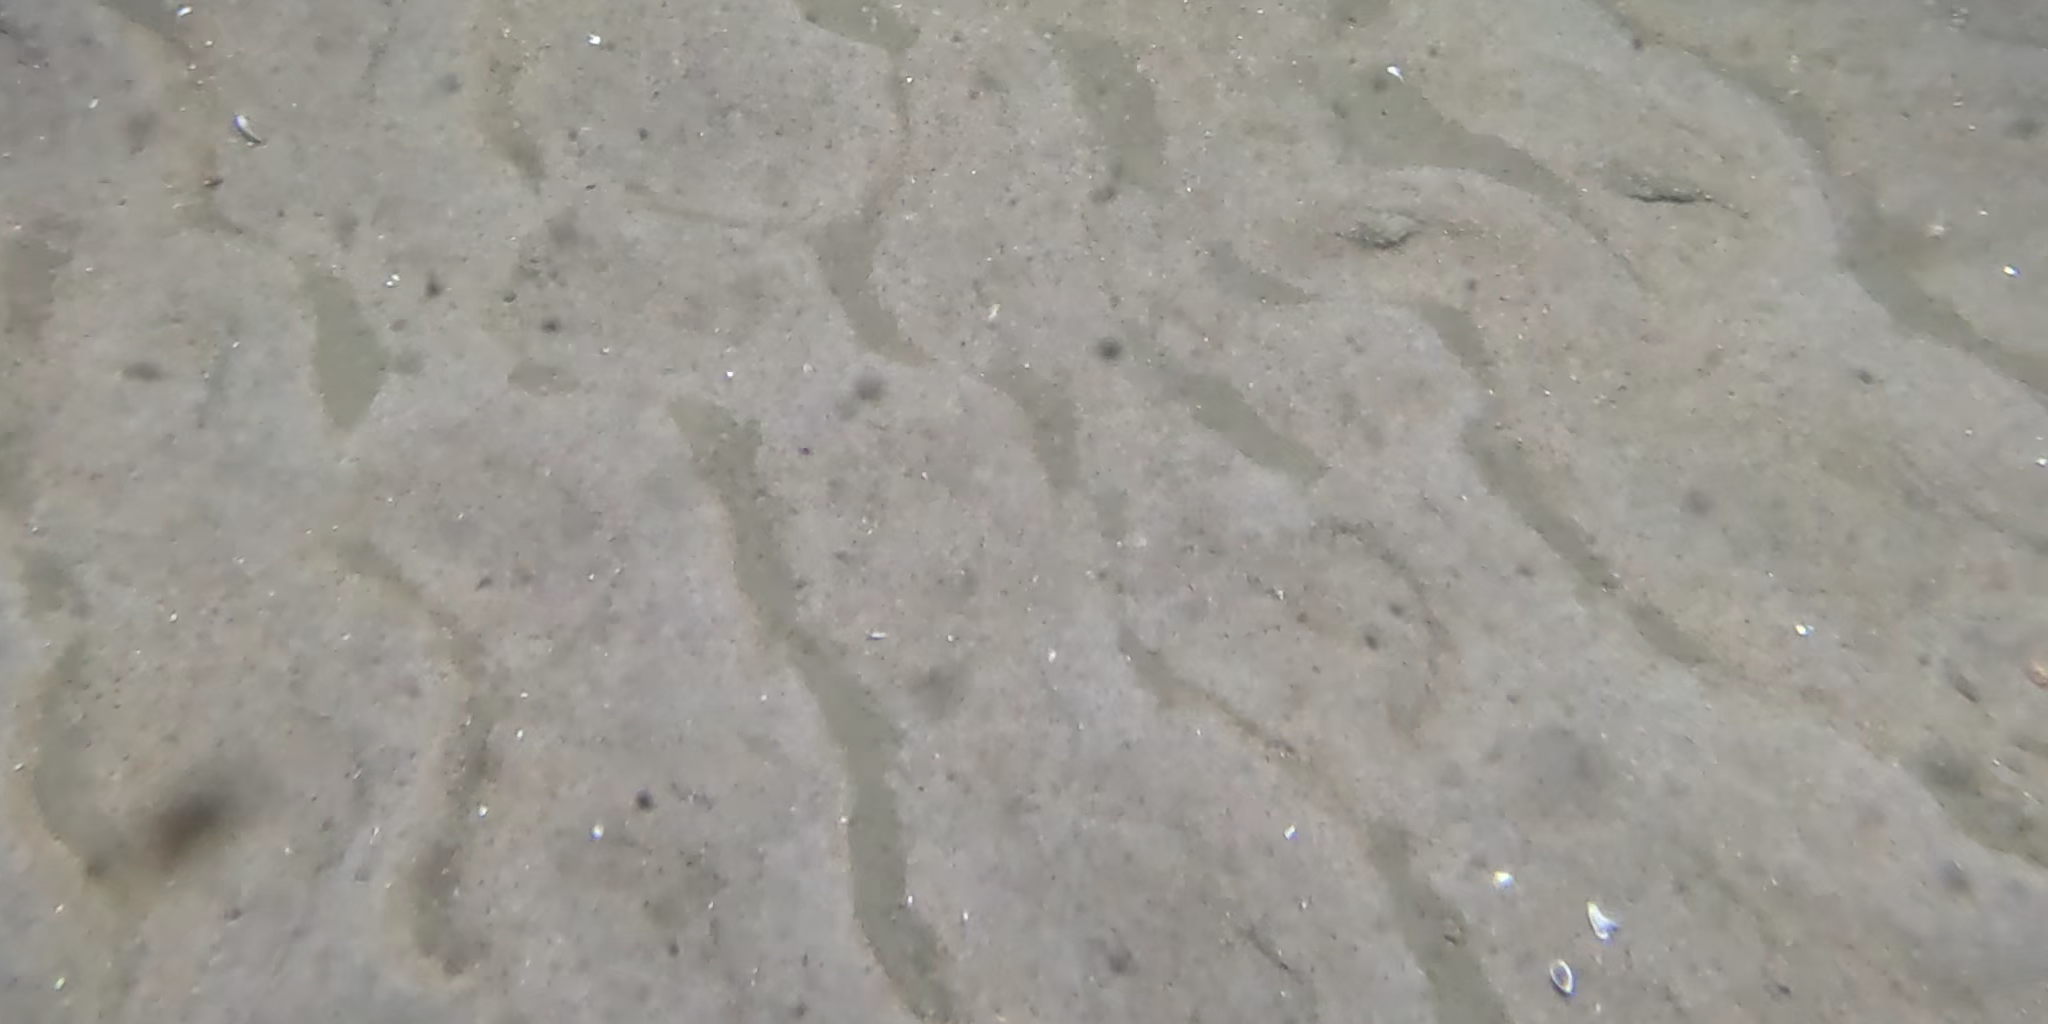
Seabed habitat: sand